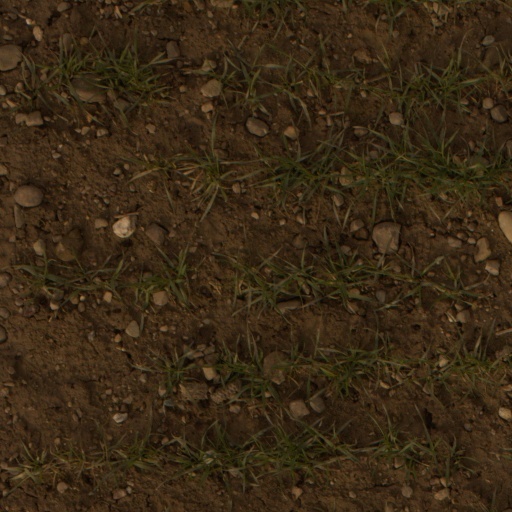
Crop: wheat